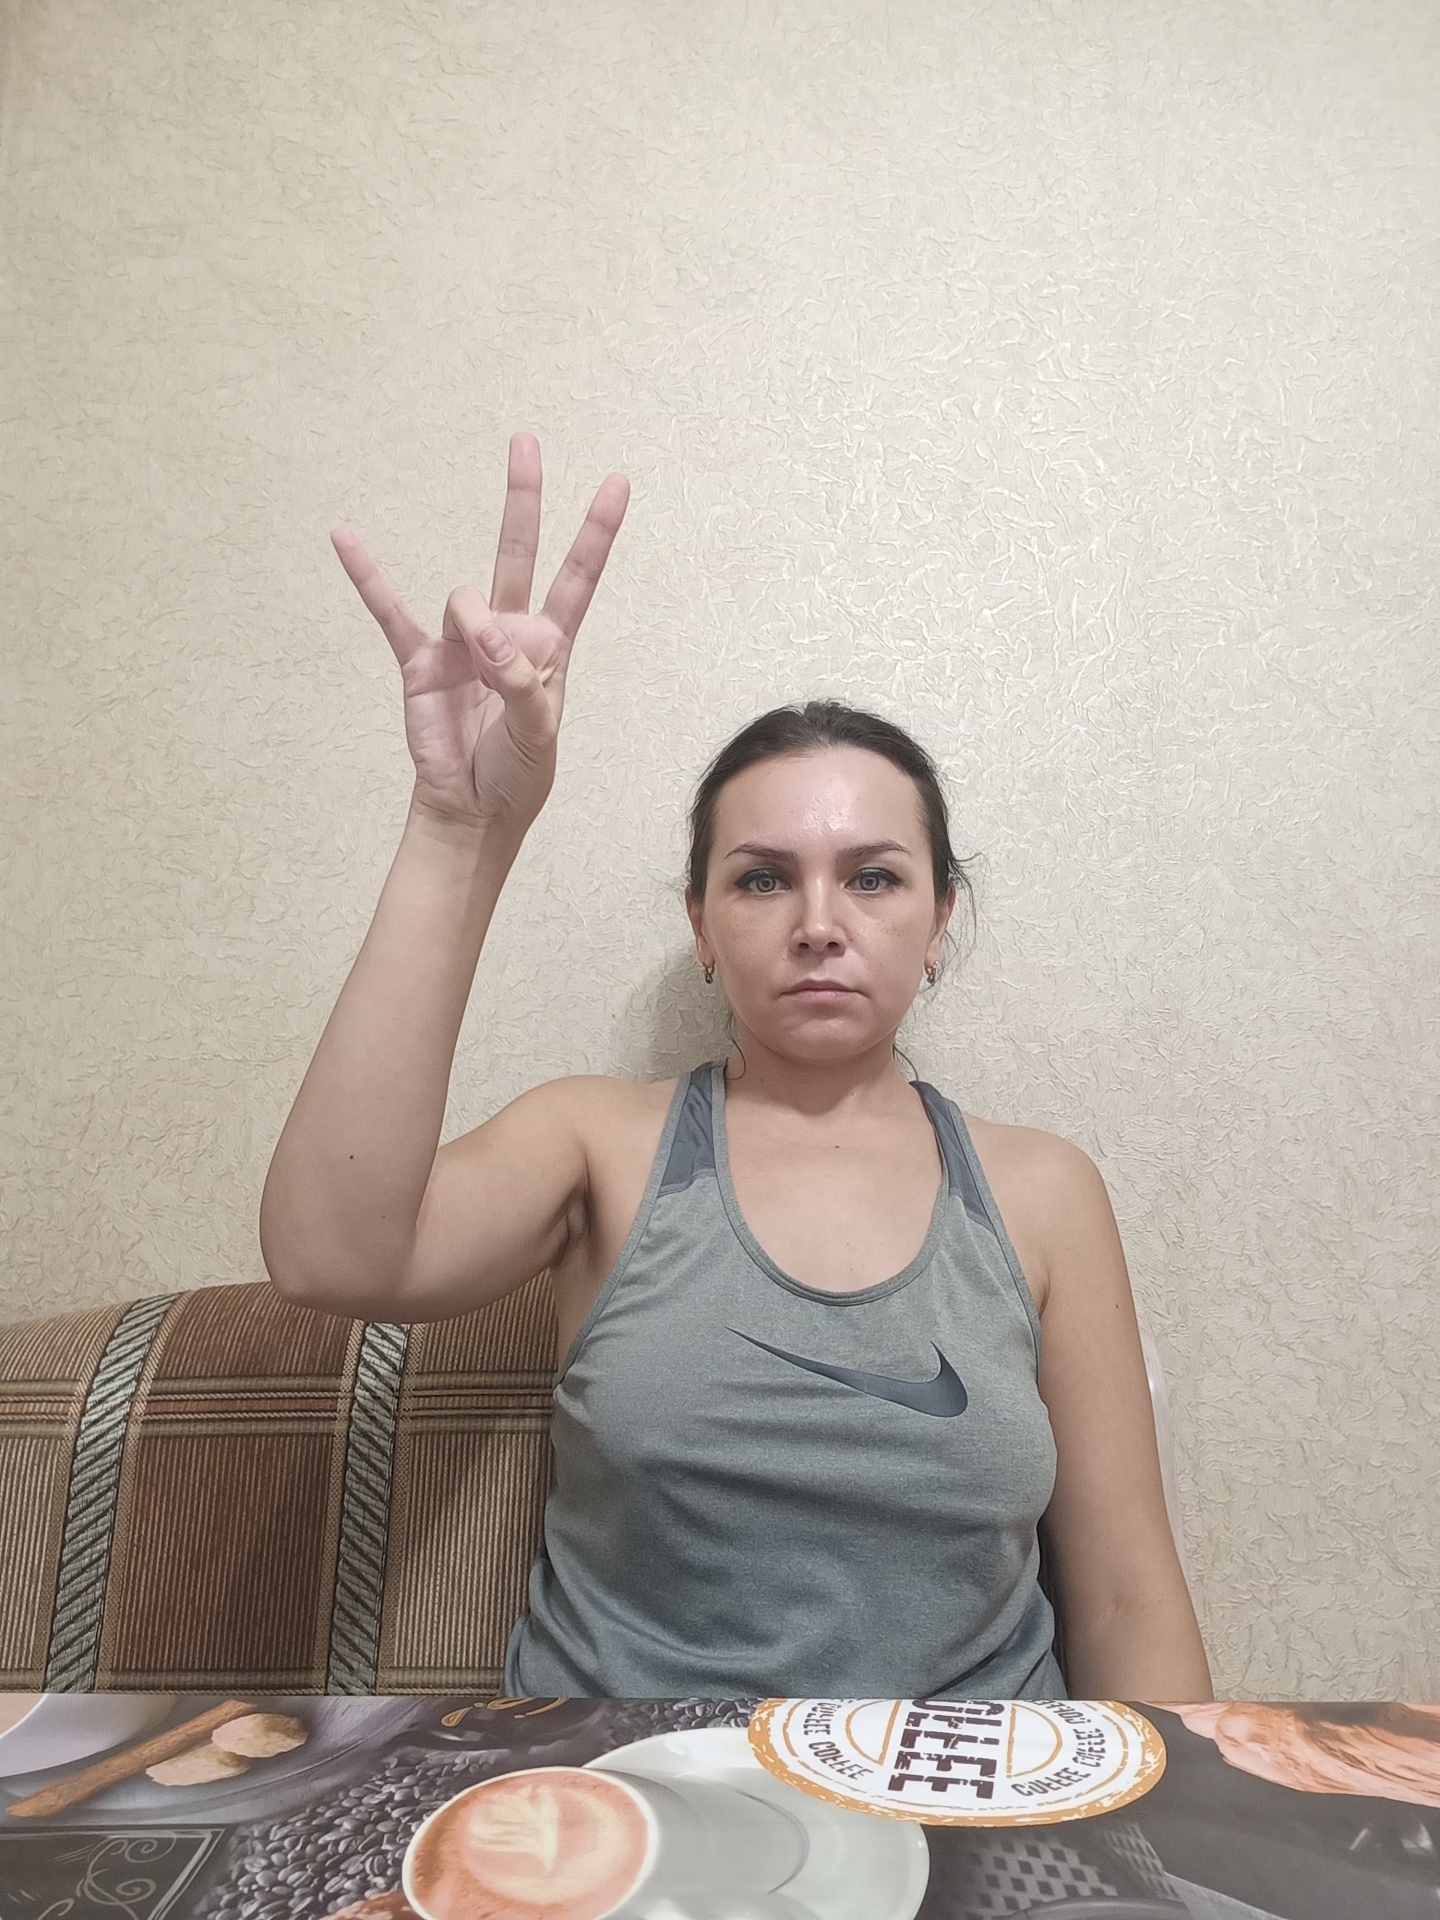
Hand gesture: three3